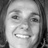
Emotion: happy